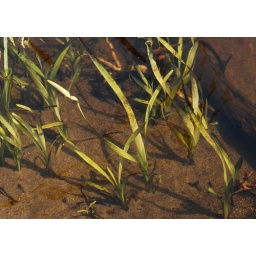
An aquatic monocot with equitant spongy keeled leaves. Rooted in road sand in about 30 cm water. Quincy, MA 5/7/10